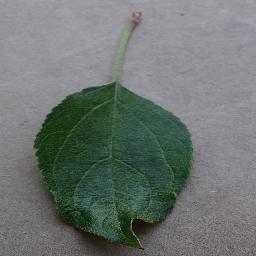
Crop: apple
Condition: healthy